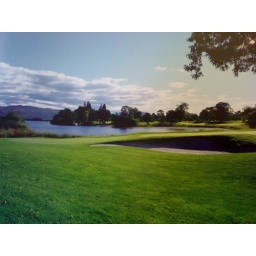
Huge coffee table book on golf courses in FNAC